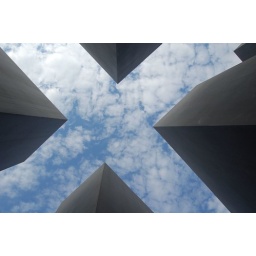
This me on my back looking up into the sky in the Jewish monument in Berlin